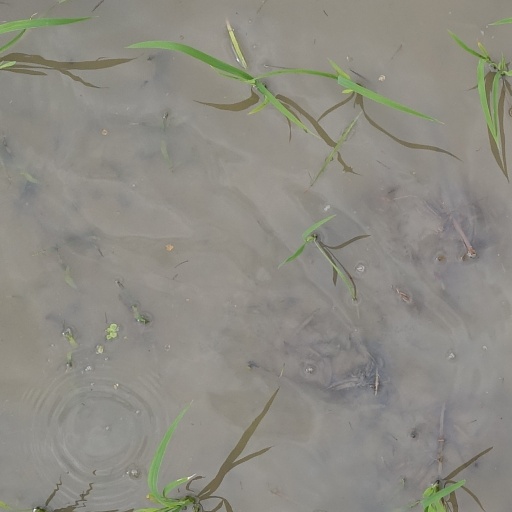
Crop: rice